Gerrit Cole

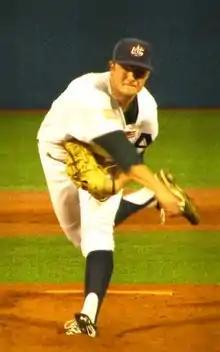
Cole pitching for the US national baseball team

Cole attended Orange Lutheran High School in Orange, California. In his sophomore year, Cole pitched for the school's junior varsity baseball team, allowing no runs in 45 innings pitched. He gained national attention while pitching for the varsity team in his junior year, as his fastball reached . He reached in a showcase for the best prep school talents, and close to 50 scouts attended the first game of his senior season. In his senior year, Cole pitched to an 8–2 win–loss record and a 0.47 earned run average (ERA), while also recording 121 strikeouts in 75 innings.